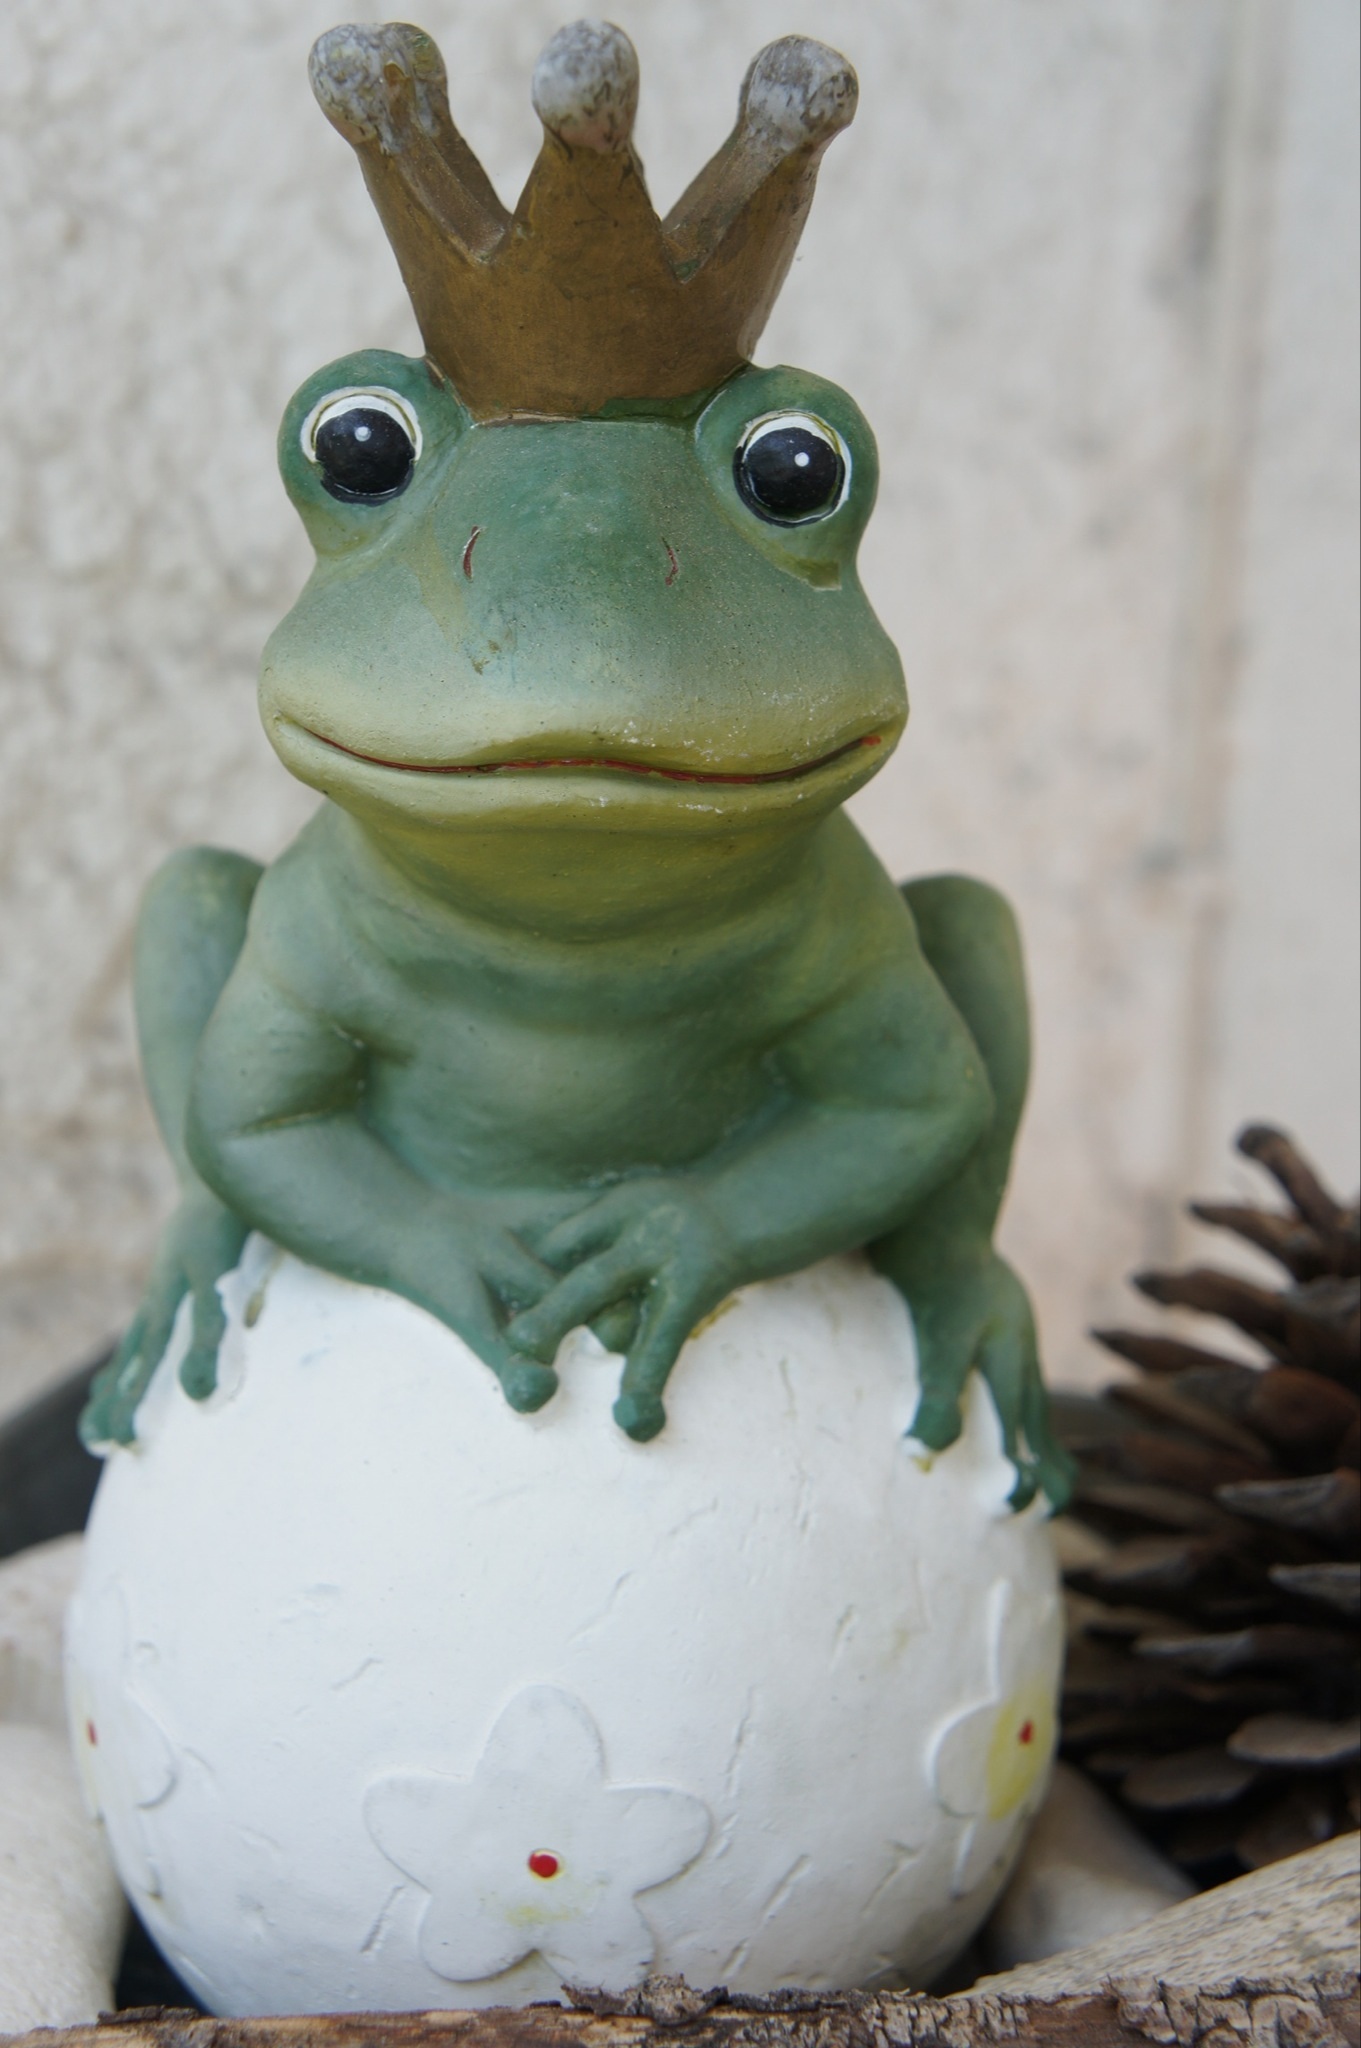
statue, green, ceramic, frog, amphibian, crown, king, figure, figurine, funny, carving, frog prince